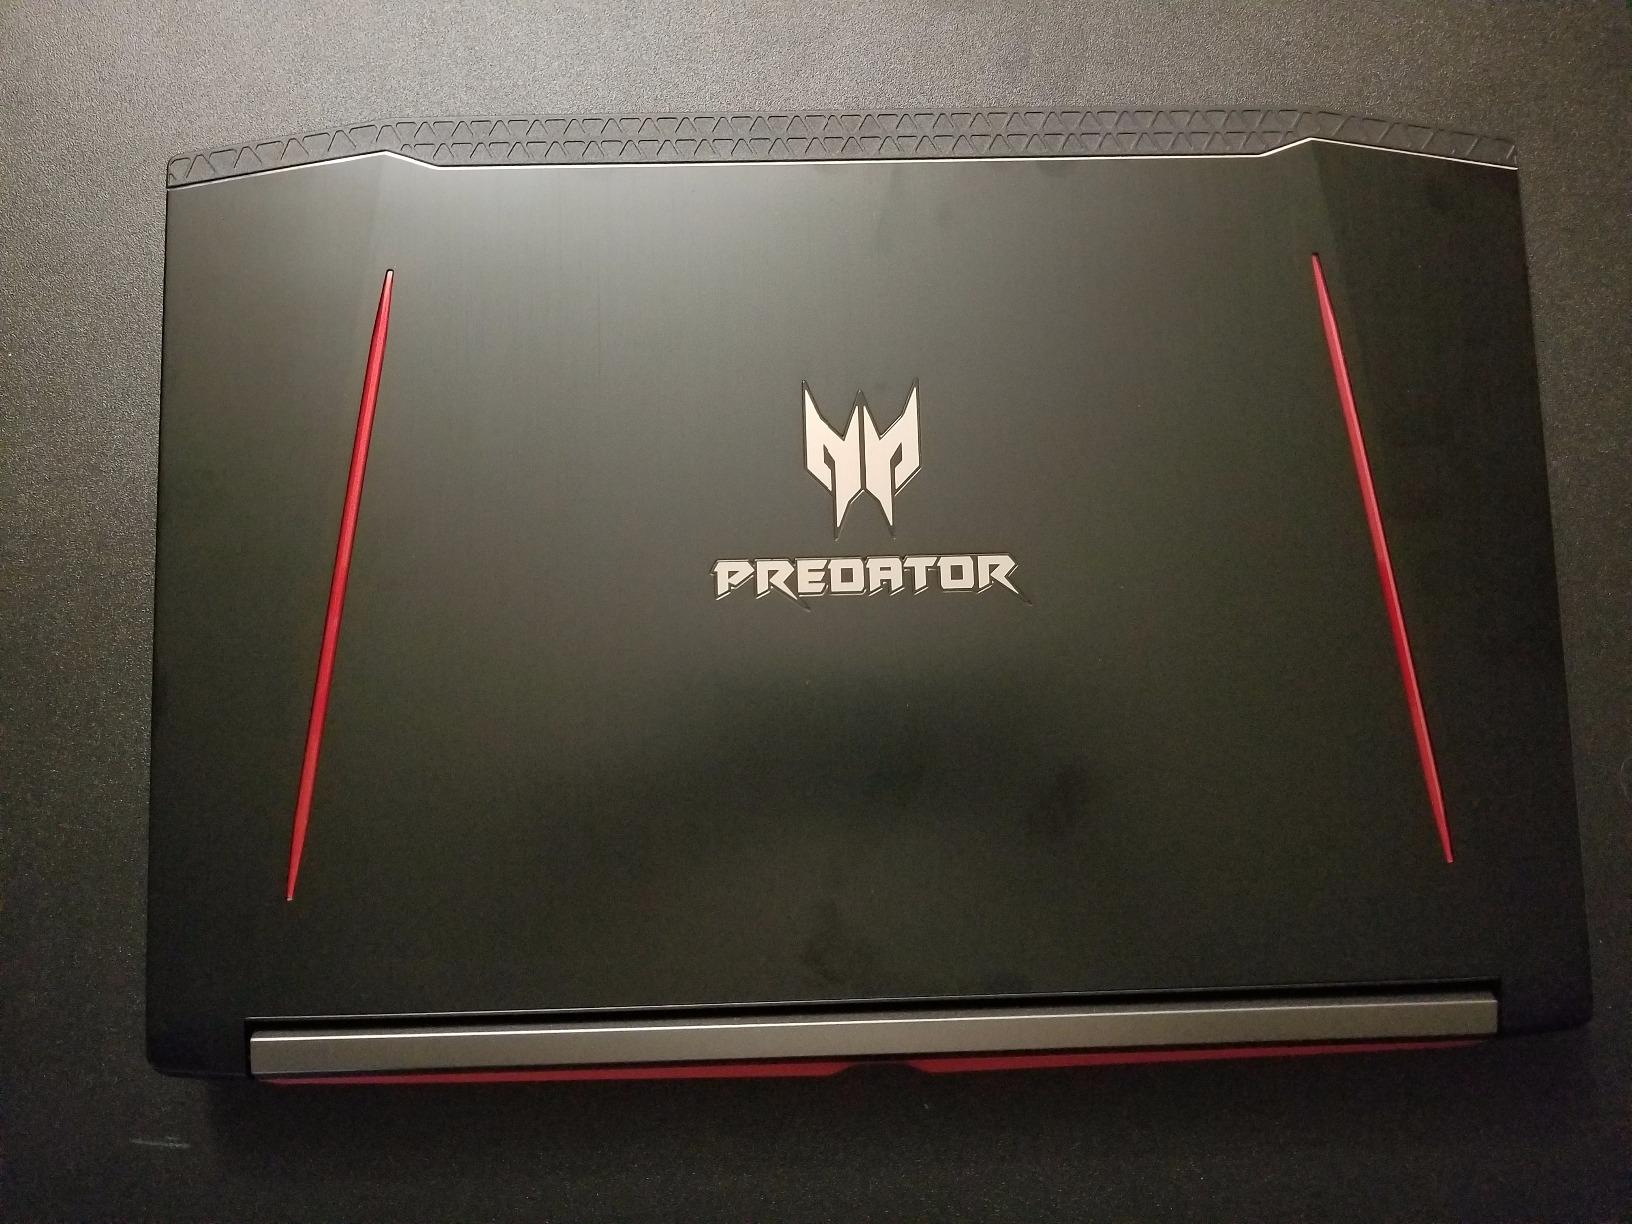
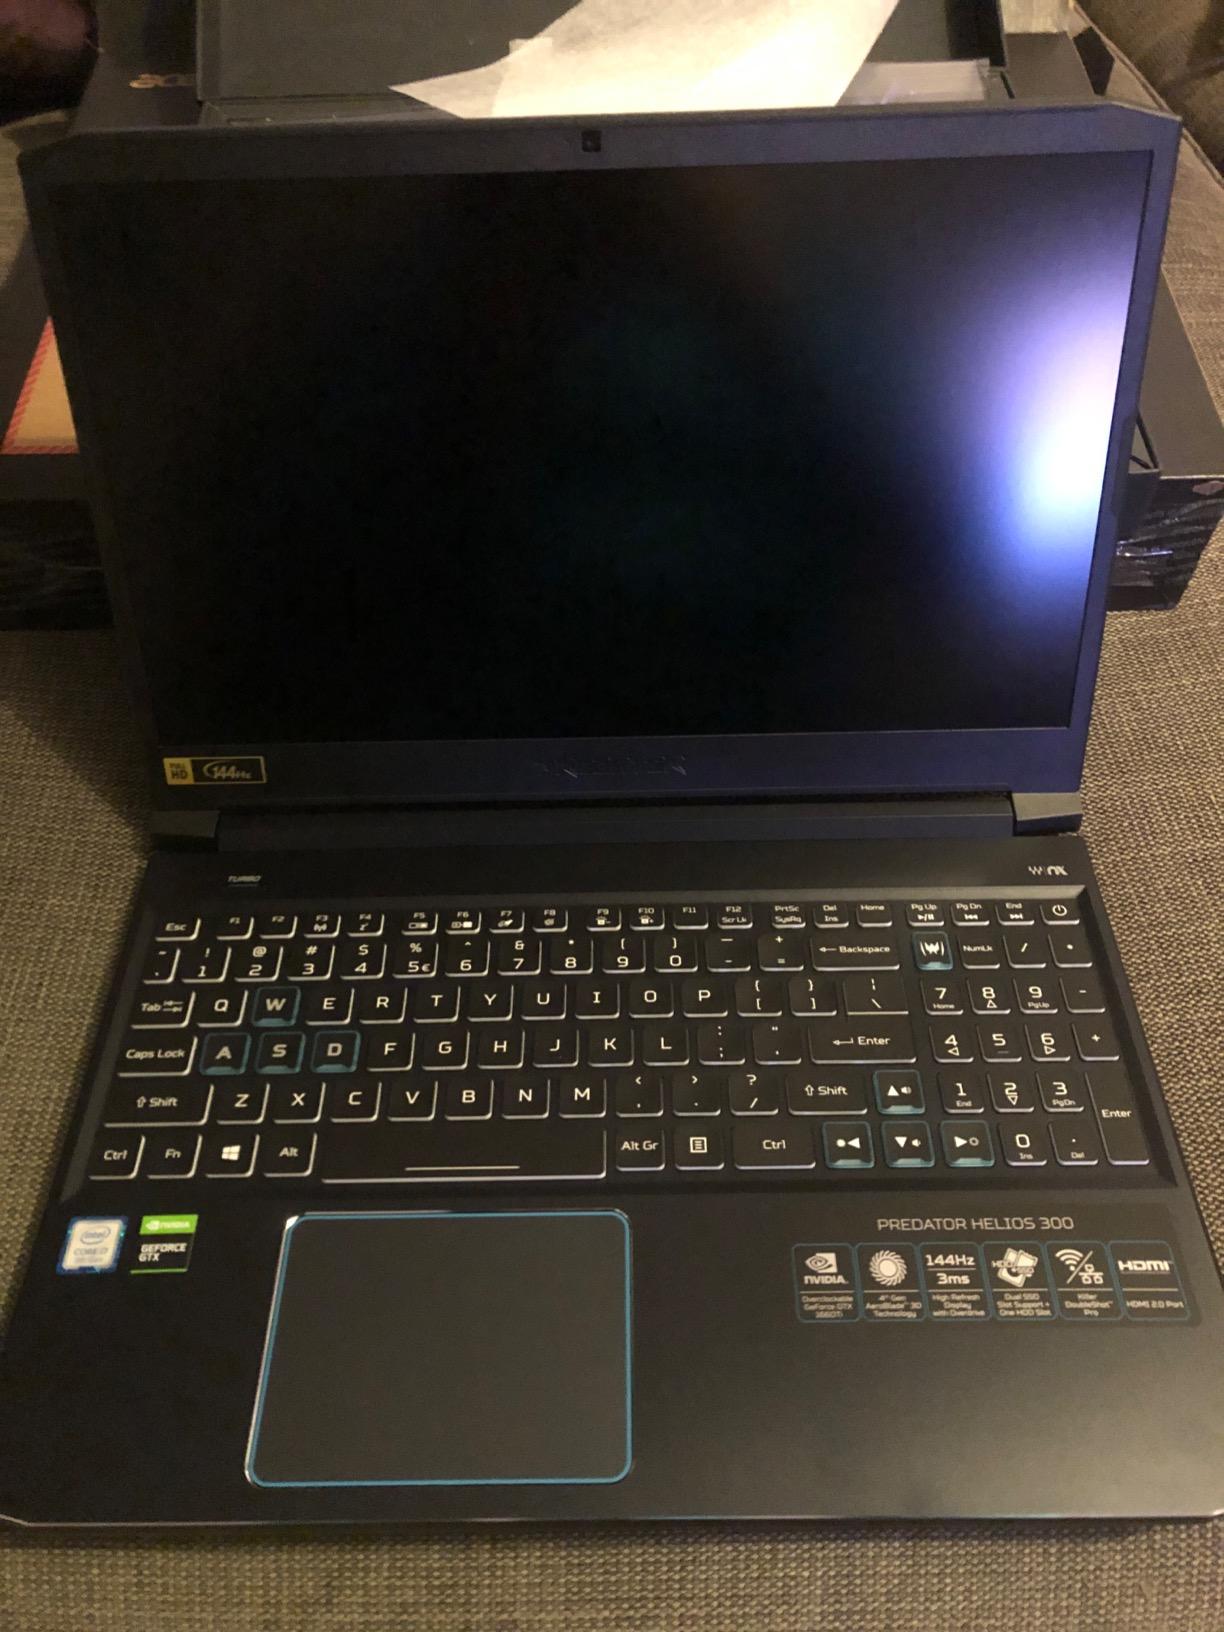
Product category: laptop
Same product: no